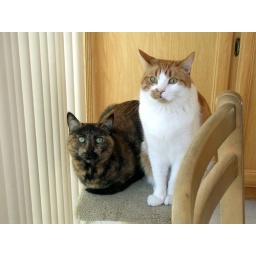
Sophie & Wil on cat stand in kitchen